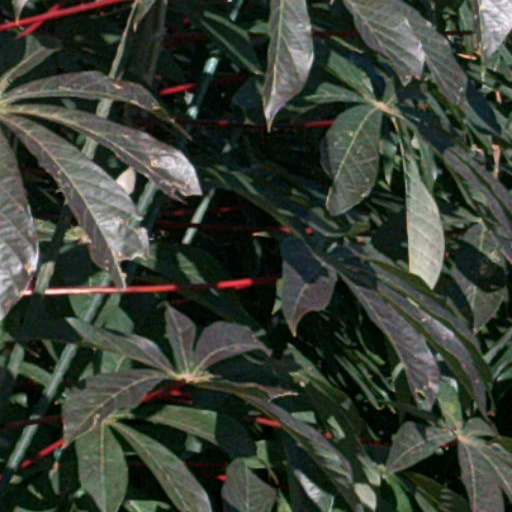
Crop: cassava